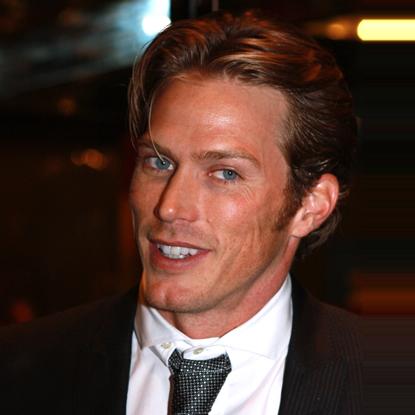
Age: 35